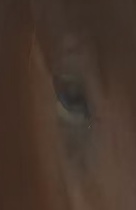
Face region: eyes (orbital_tightening_and_eye_area)
Pain indicator: moderately_present